Josiah Stamp, 1st Baron Stamp

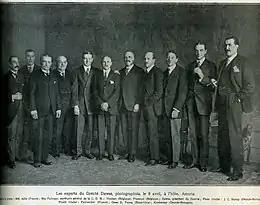
The Dawes Committee, chaired by Charles G. Dawes (Josiah Stamp 7th from left).

Stamp was often called to serve on public commissions, committees and boards: he was a member of the Royal Commission on Income Tax, 1919, the Northern Ireland Finance Arbitration Committee, 1923–24, the Committee on Taxation and National Debt, 1924, the Dawes Reparation Commission's Committee on German Currency and Finance, 1924, the Young Committee in 1929 and the Economic Advisory Council, 1930–39. In 1935, he was a founding member of the Anglo-German Fellowship and had made low key visits to Nuremberg in 1936 (when he met Adolf Hitler – whom Stamp noted was a "statesman and demagogue combined" – and Franz von Papen), and 1937, to view the Nazi Party Congress with the unspoken support of the then Foreign Secretary Lord Halifax. Stamp expressed sympathy for Nazi Germany, saying he supported "reasonable counteraction of Jewish domination."